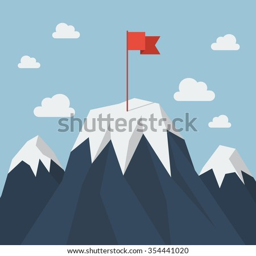
red flag on a peak .